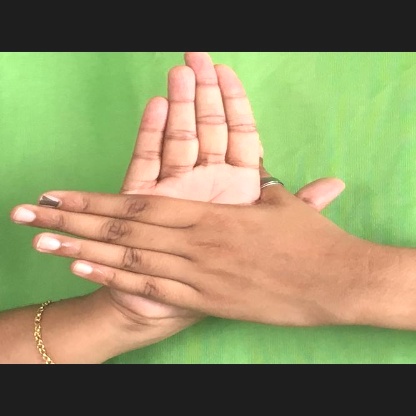
Mudra: Chakra